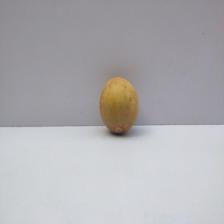
Size: Medium